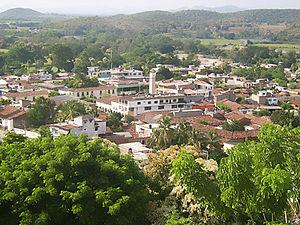
Tomatlán est une ville et une municipalité de l'État de Jalisco, au Mexique.